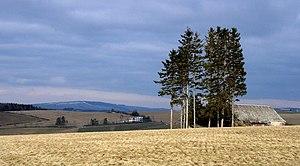
Le Lévézou
Le Lévézou est un haut plateau cristallin du centre de l'Aveyron d'une altitude moyenne de 900 mètres environ et dont le point culminant est le puech del Pal. Il ne correspond à aucune zone administrative et ses limites ne sont pas réellement définies.